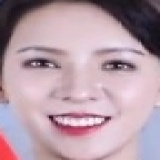
diễn viên Trương Dư Hi